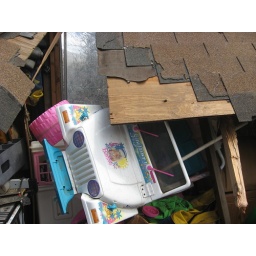
Electric &amp;quot;Barbie&amp;quot; car under the east wall